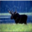
Label: deer